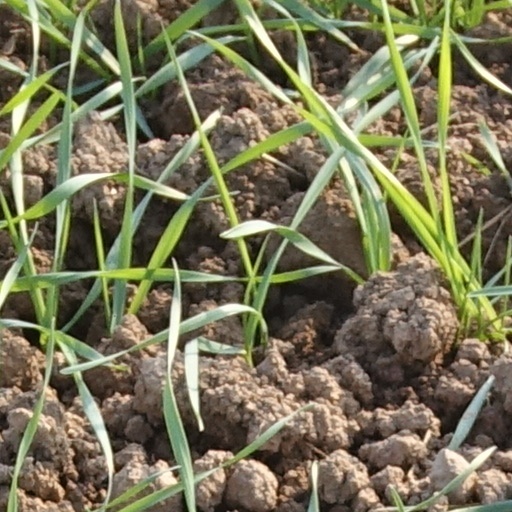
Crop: wheat